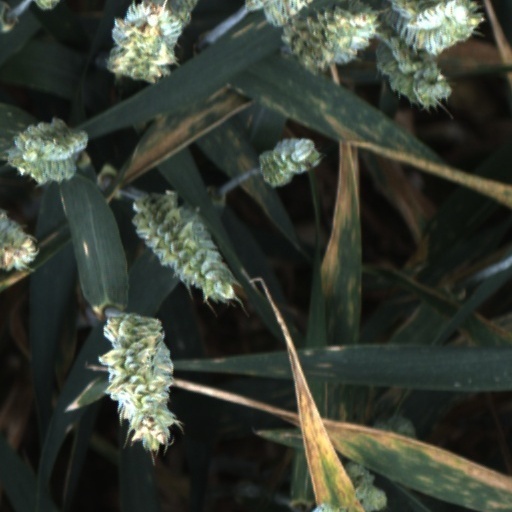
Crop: wheat